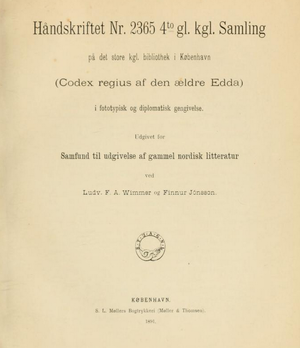
Codex Regius
Codex regius af den ældre Edda af Wimmer og Jónsson, 1891
Titelbladet fra Codex regius af den aeldre Edda) i fotypisk og diplomatisk gengivelse Udgivet for Samfund til udgivelse af gammel nordisk litteratur af Ludv. F.A. Wimmer og Finnur Jónsson, 1891
Codex Regius er et islandsk manuskript og en kodeks, som antagelig blev nedskrevet i 1270'erne. Indholdet er imidlertid langt ældre. Manuskriptet indeholder 32 digte fra den ældre Edda og er den eneste kilde til de fleste af dem. Codex Regius er skrevet på pergament.